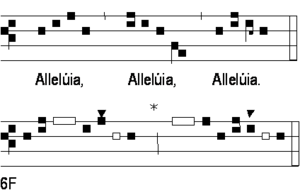
L'Alléluia est une acclamation utilisée très fréquemment dans divers chants des liturgies chrétiennes. Le mot « Alleluia » ou « Hallelujah », signifie littéralement « louez le Seigneur ». Dans le vocabulaire liturgique, le mot désigne un chant de forme responsoriale, c'est-à-dire où un refrain est répété en alternance avec des versets bibliques.